His Nibs (film)

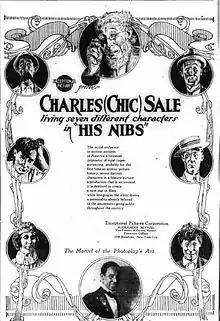
Advertisement

His Nibs is a 1921 American comedy film directed by Gregory La Cava and starring Chic Sale and Colleen Moore.